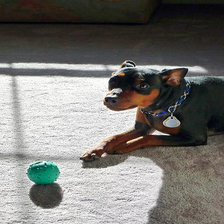
Species: dog
Breed: miniature pinscher